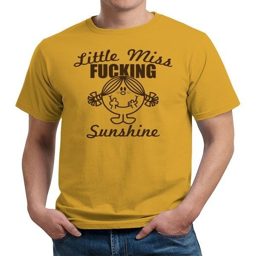
a t - shirt for someone who 's been over it since their days .